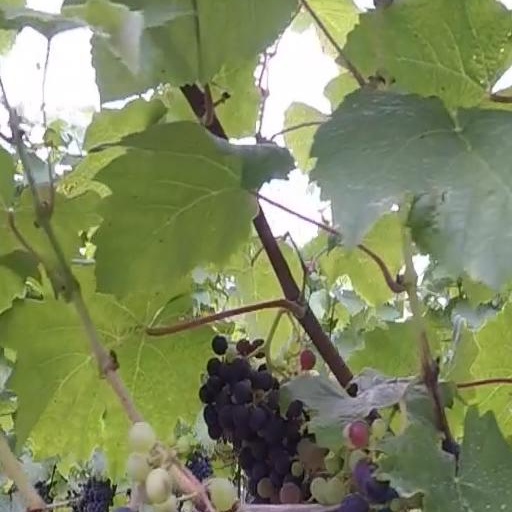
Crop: grape